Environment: real
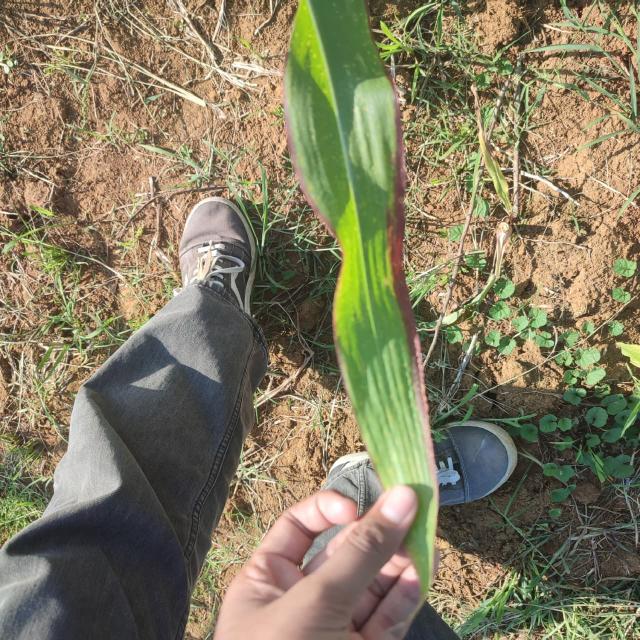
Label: phosphorus_deficiency